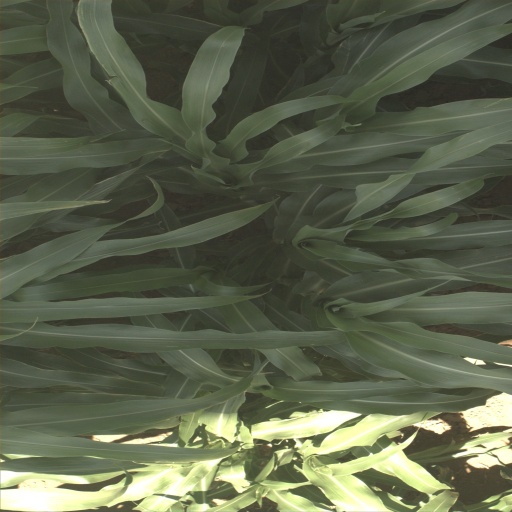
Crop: sorghum